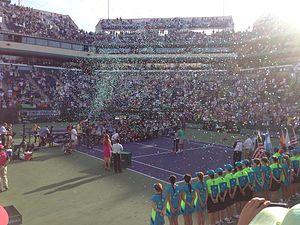
Rafael Nadal est un joueur de tennis espagnol, professionnel depuis 2001, né le 3 juin 1986 à Manacor, sur l'île de Majorque, dans l'archipel des Baléares.